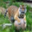
Label: tiger